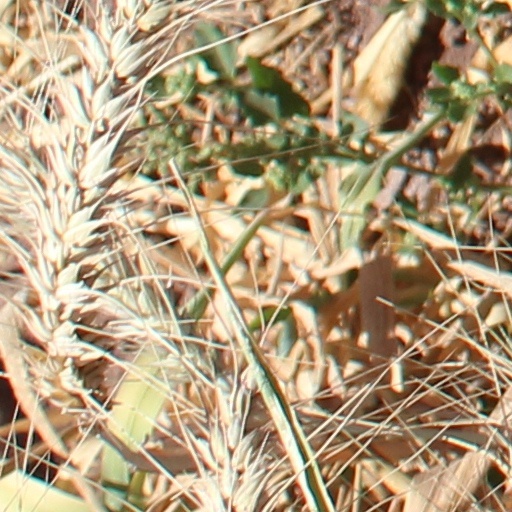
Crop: wheat